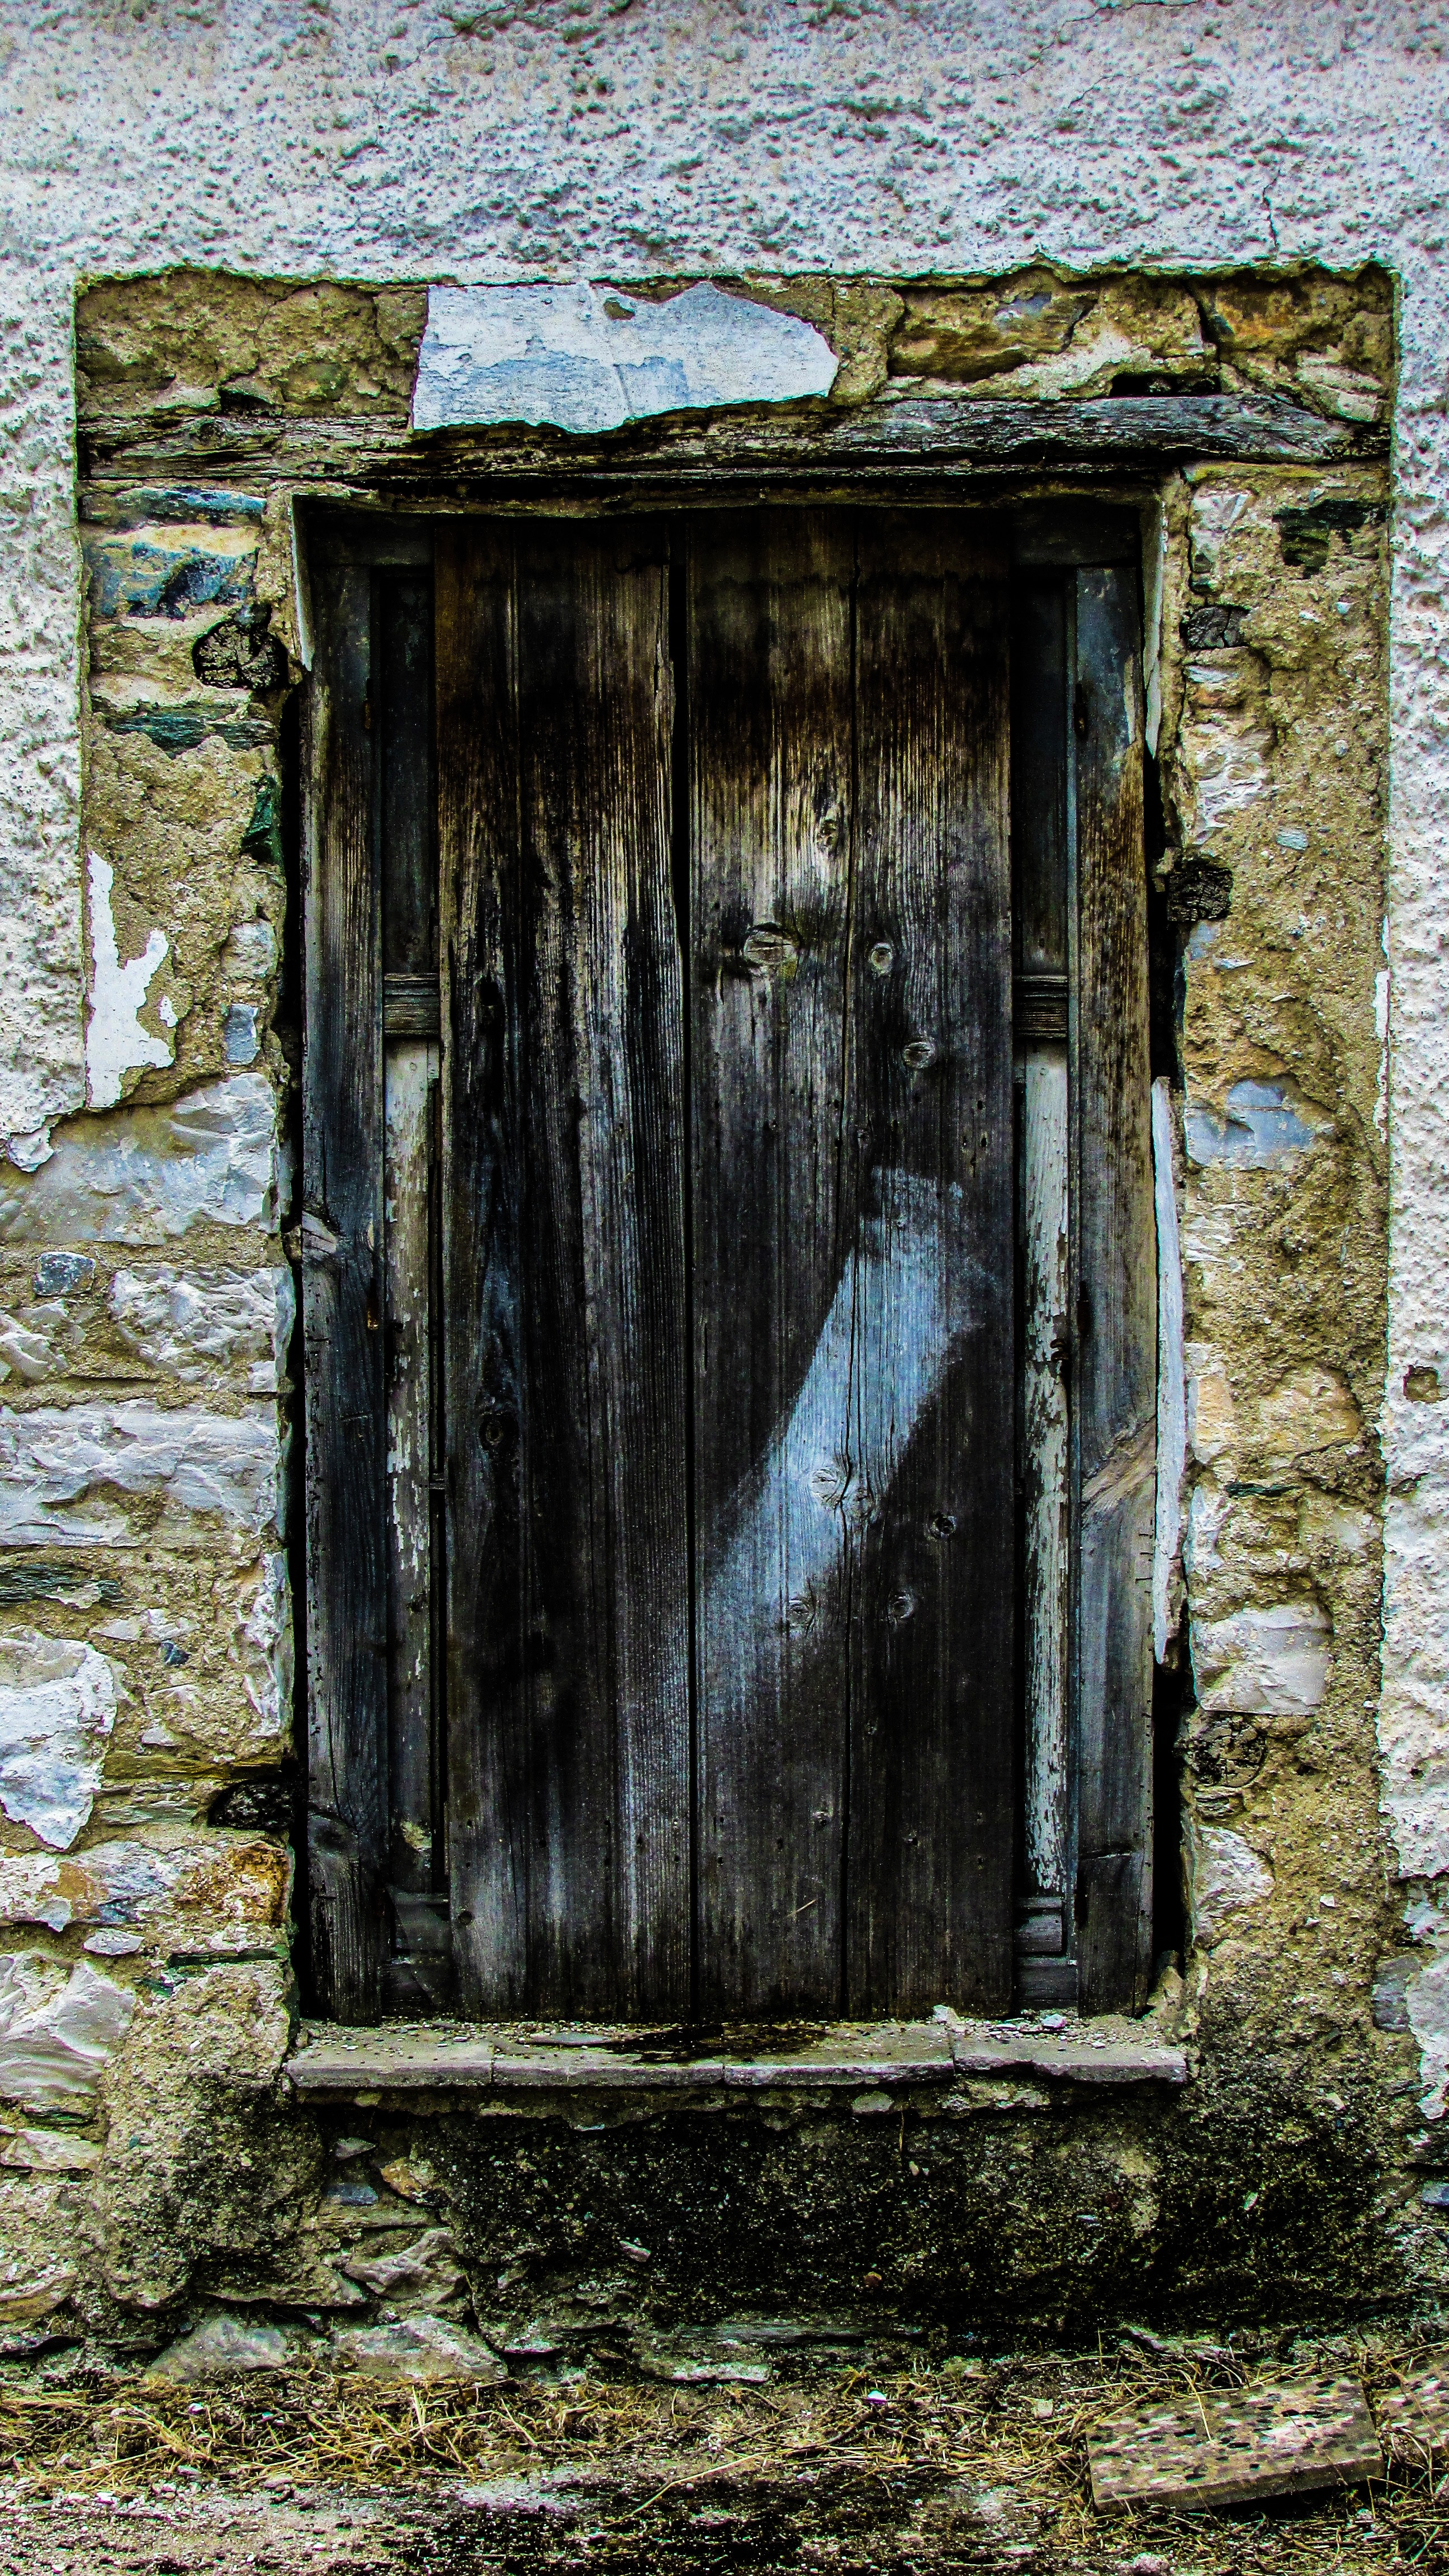
wood, house, texture, window, old, wall, rust, broken, abandoned, blue, decay, door, old town, ruins, wooden, greece, damaged, wear, aged, volos, urban area, ancient history